Answer in natural language. Considering the relative positions, is Television (marked C) above or below glass metal tv stand (marked B)? Choose between the following options: above or below
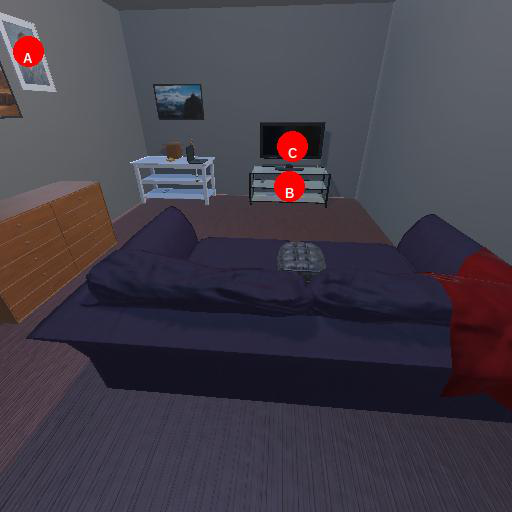
<answer>below</answer>